Mercedes-Benz SL-Class

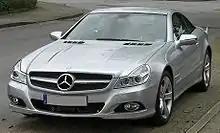
2008 facelift Mercedes SL front

The R230, introduced in 2001, continues the evolution of R129 with smoother body design and new peanut-shaped headlamp design. The fifth-generation SL-Class featured a 'Vario Roof' retractable hardtop, as introduced on the 1996 SLK Class: Active Body Control (ABC) active suspension system, Keyless Go keyless entry and smart key, and Sensotronic Brake Control (SBC) electro-hydraulic power brake system. The SBC proved troublesome, and was later disabled by Mercedes-Benz in a large recall campaign due to the difficulties in modulating the brake effort.